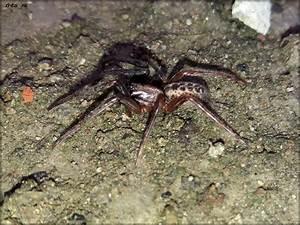
spider